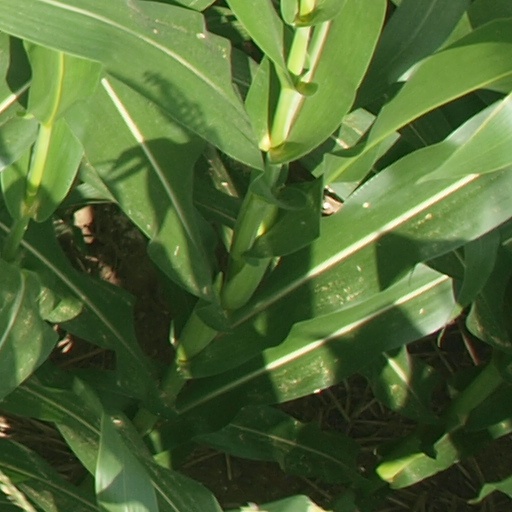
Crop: maize; corn